Harz Roller

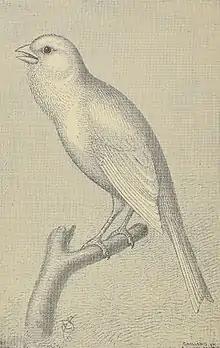
"The Hartz Canary-Bird (or German Whistler)", from "Canary birds – how to breed for profit or pleasure" (1880)

Harz Roller is the name of a breed of domestic canary bred in the Upper Harz mountains of Germany. The birds were bred in the Upper Harz between Lautenthal and Sankt Andreasberg in the middle of the 19th century and achieved European-wide fame. The song of the Harz Roller, like that of the common canary, is clear and consists of alternating beats, trills, and rolls—which is where the Harz Roller gets its name. The special song, which has made this breed a "best-selling export," must be learned.